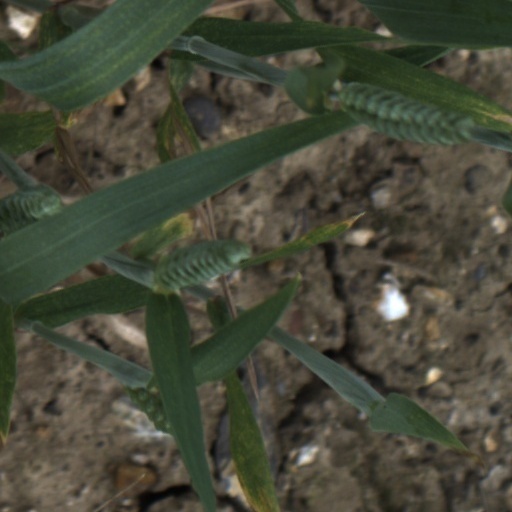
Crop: wheat